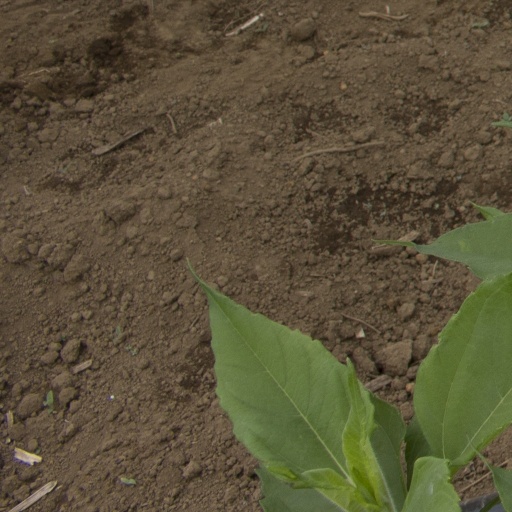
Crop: Jerusalem artichoke